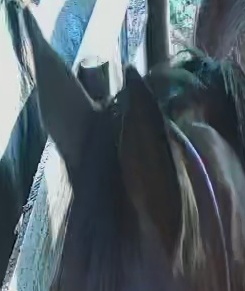
Face region: ears (position_of_ears)
Pain indicator: not_present